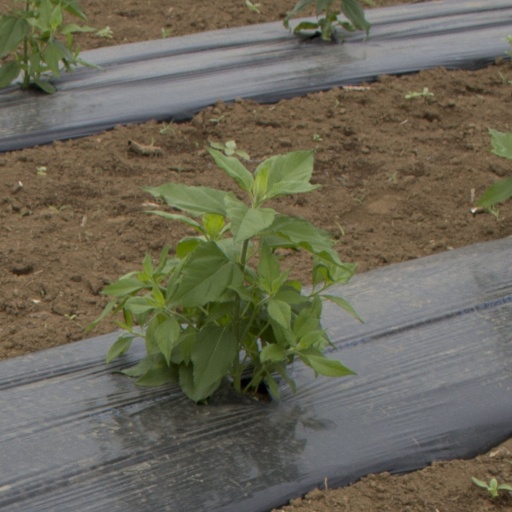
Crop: Jerusalem artichoke